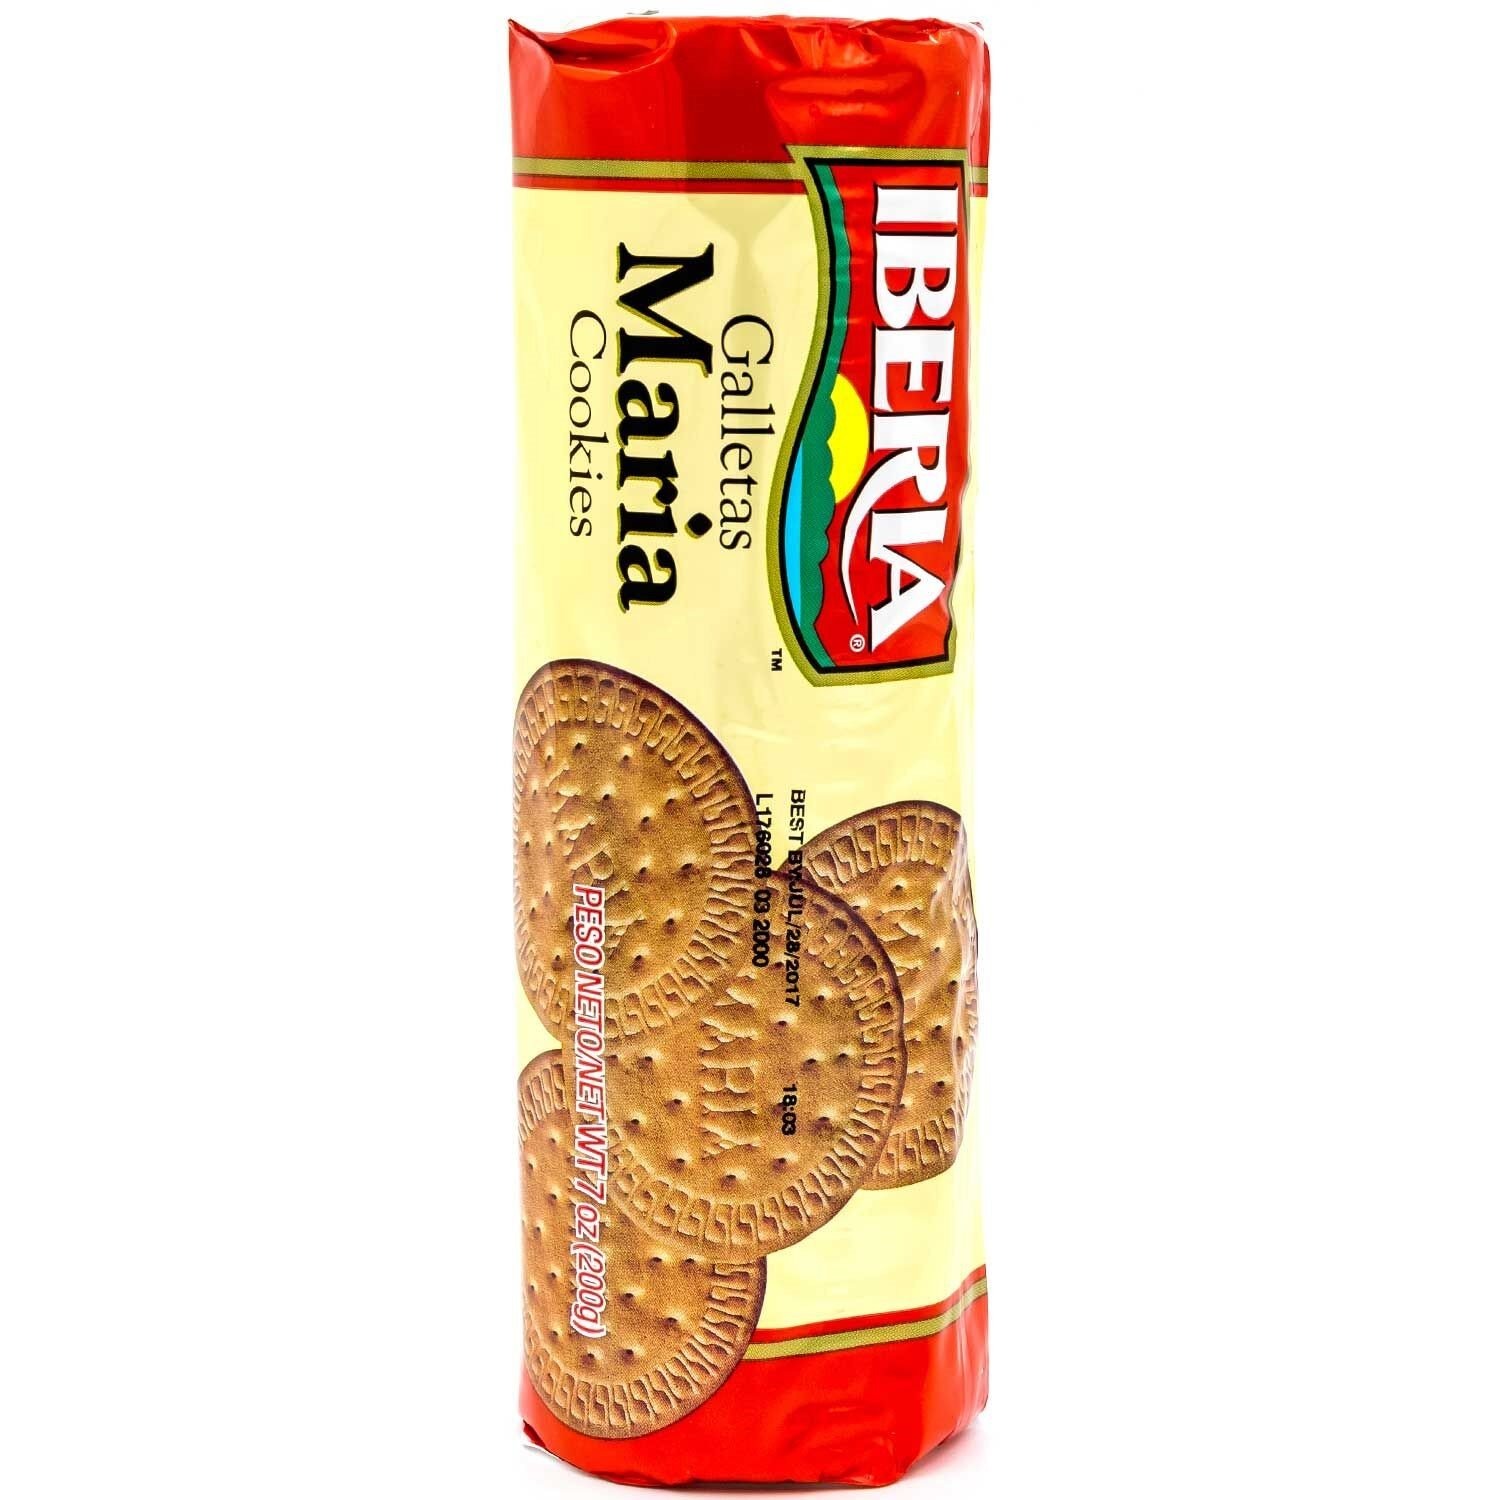
Item Name: Galletas Maria (Galletas Espanolas Maria, 1 of 7 oz)
Bullet Point 1: Galletas Maria
Bullet Point 2: Typical & Traditional Spanish Crackers
Bullet Point 3: Buy 1 or as many as you want!
Product Description: Galletas Maria
Value: 7.0
Unit: Ounce

Price: 0.99